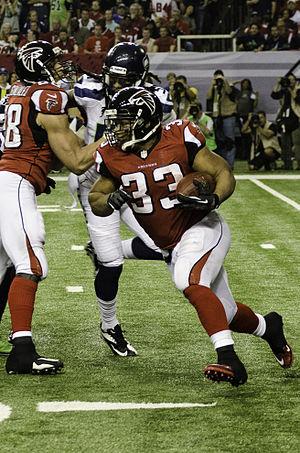
Michael Turner, né le 13 février 1982 à Waukegan, est un joueur américain de football américain évoluant au poste de running back.